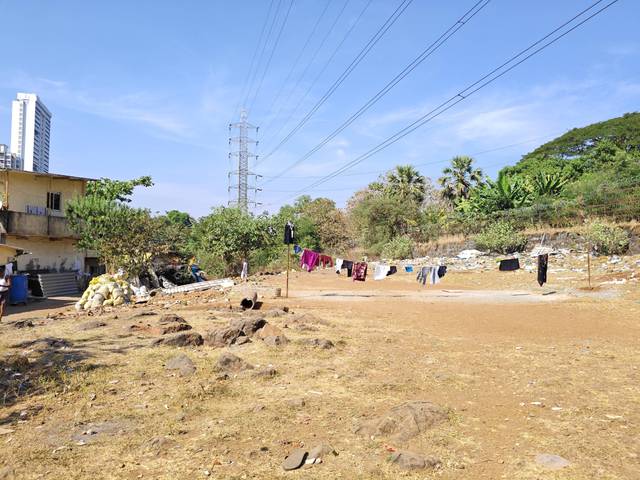
Region: India
Coordinates: 19.214, 72.879